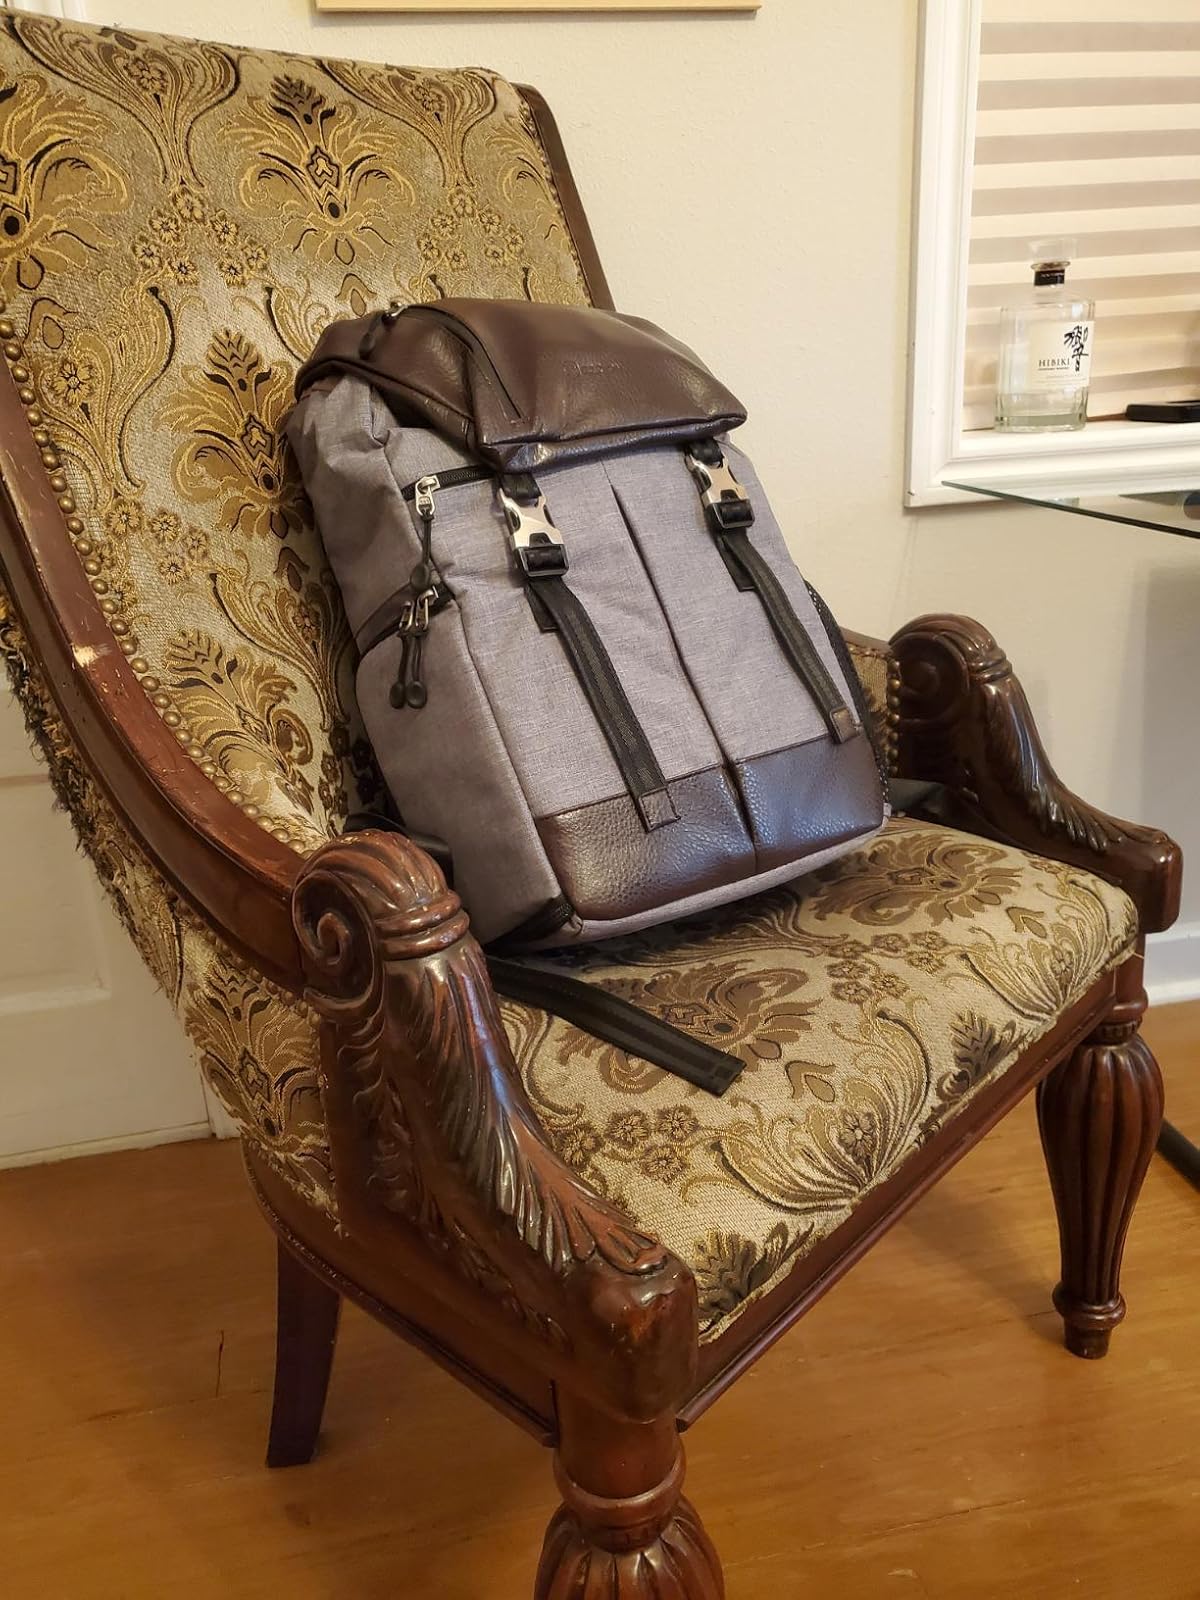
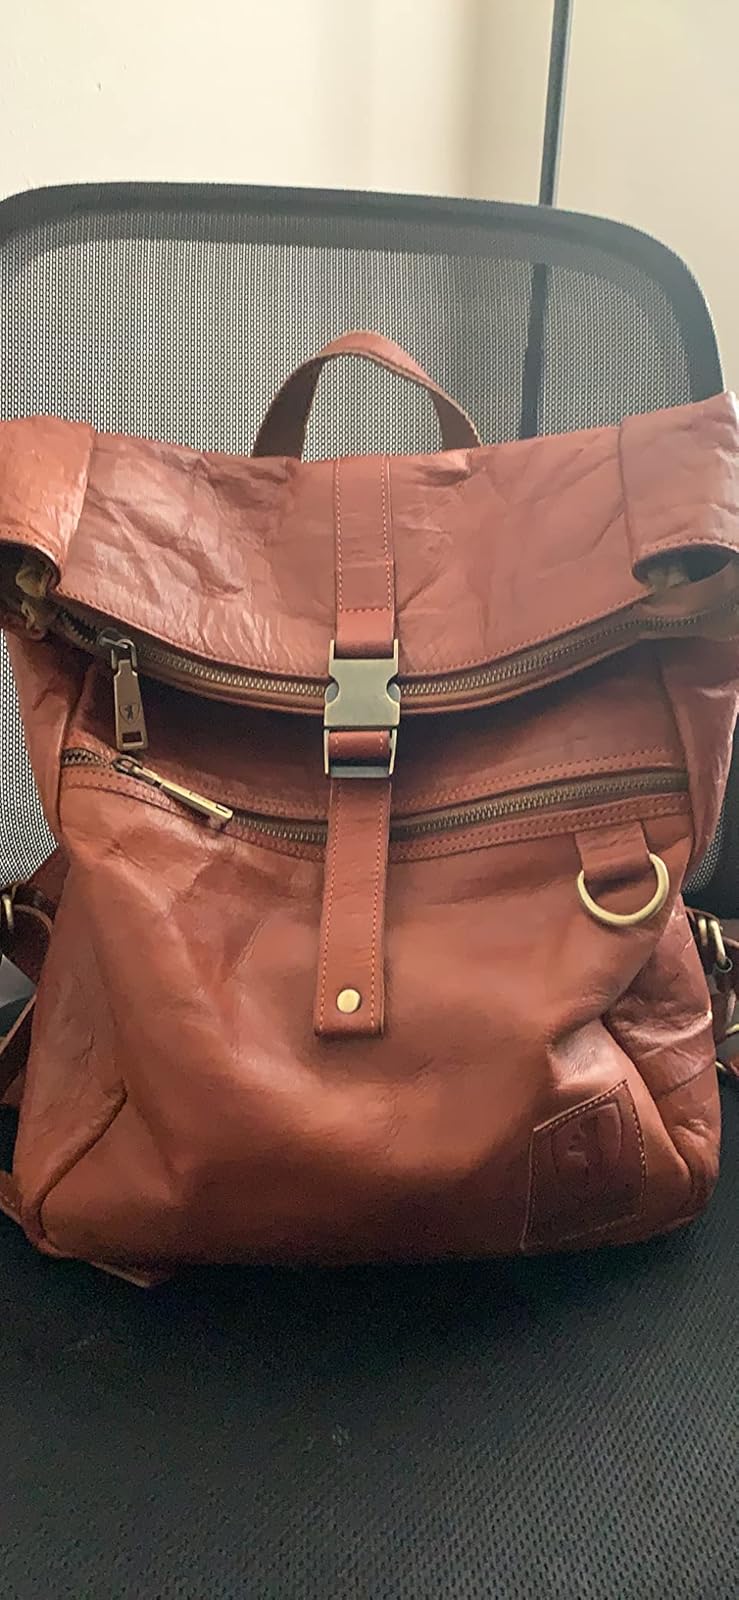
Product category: bag
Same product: no